British Pacific Fleet

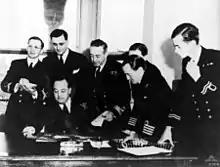
Melbourne, 13 December 1944. First conference of the staff of Admiral Sir Bruce Fraser's new British Pacific Fleet, held in Melbourne. Left to right: Lieutenant Commander G. P. Vollmer (Secretary to Chief of Staff); Lieutenant Commander R. N. Heard; Vice-Admiral C. S. Daniel (seated) Vice Admiral (Administration); Commodore W. G. Andrews; Captain E. H. Shattock (concealed); Captain R. C. Duckworth; Lieutenant S. G. Warrender.

The requirement that the BPF be self-sufficient meant the establishment of a fleet train that could support a naval force at sea for weeks or months. The Royal Navy had been accustomed to operating close to its bases in Britain, the Mediterranean and the Indian Ocean. Infrastructure and expertise were lacking in the Pacific rim. In the north Atlantic and Mediterranean, the high risk of submarine and air attack precluded routine refuelling at sea. Fortunately for the BPF "the American logistics authorities... interpreted self-sufficiency in a very liberal sense." American officers told Rear Admiral Douglas Fisher, commander of the British Fleet Train, that he could have anything and everything "that could be given without Admiral King's knowledge."